Meleeka Clary

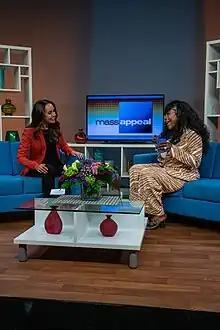
Meleeka at Mass Appeal

In 1985, she participated in a Franklin Park Young and Youths Organization fashion show for children and recited drama poems, including "How can I go on, and Where can I find Light."